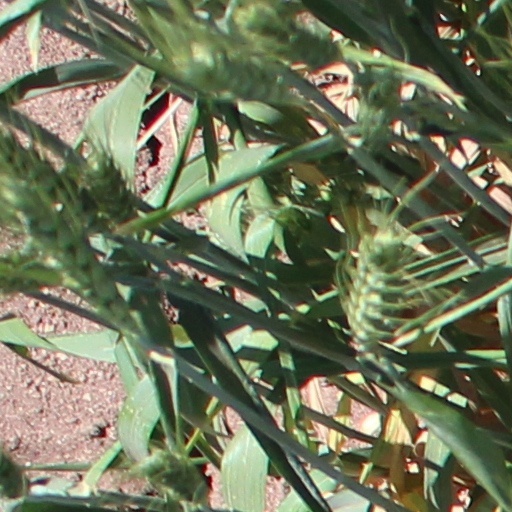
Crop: wheat